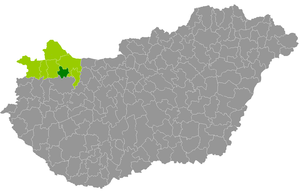
Le district de Tét est un des 9 districts du comitat de Győr-Moson-Sopron en Hongrie. Créé en 2013, il compte 14 543 habitants et rassemble 14 localités dont une seule ville, Tét, son chef-lieu.